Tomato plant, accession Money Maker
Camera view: tilt-top (135 deg); turntable rotation: 60 degrees
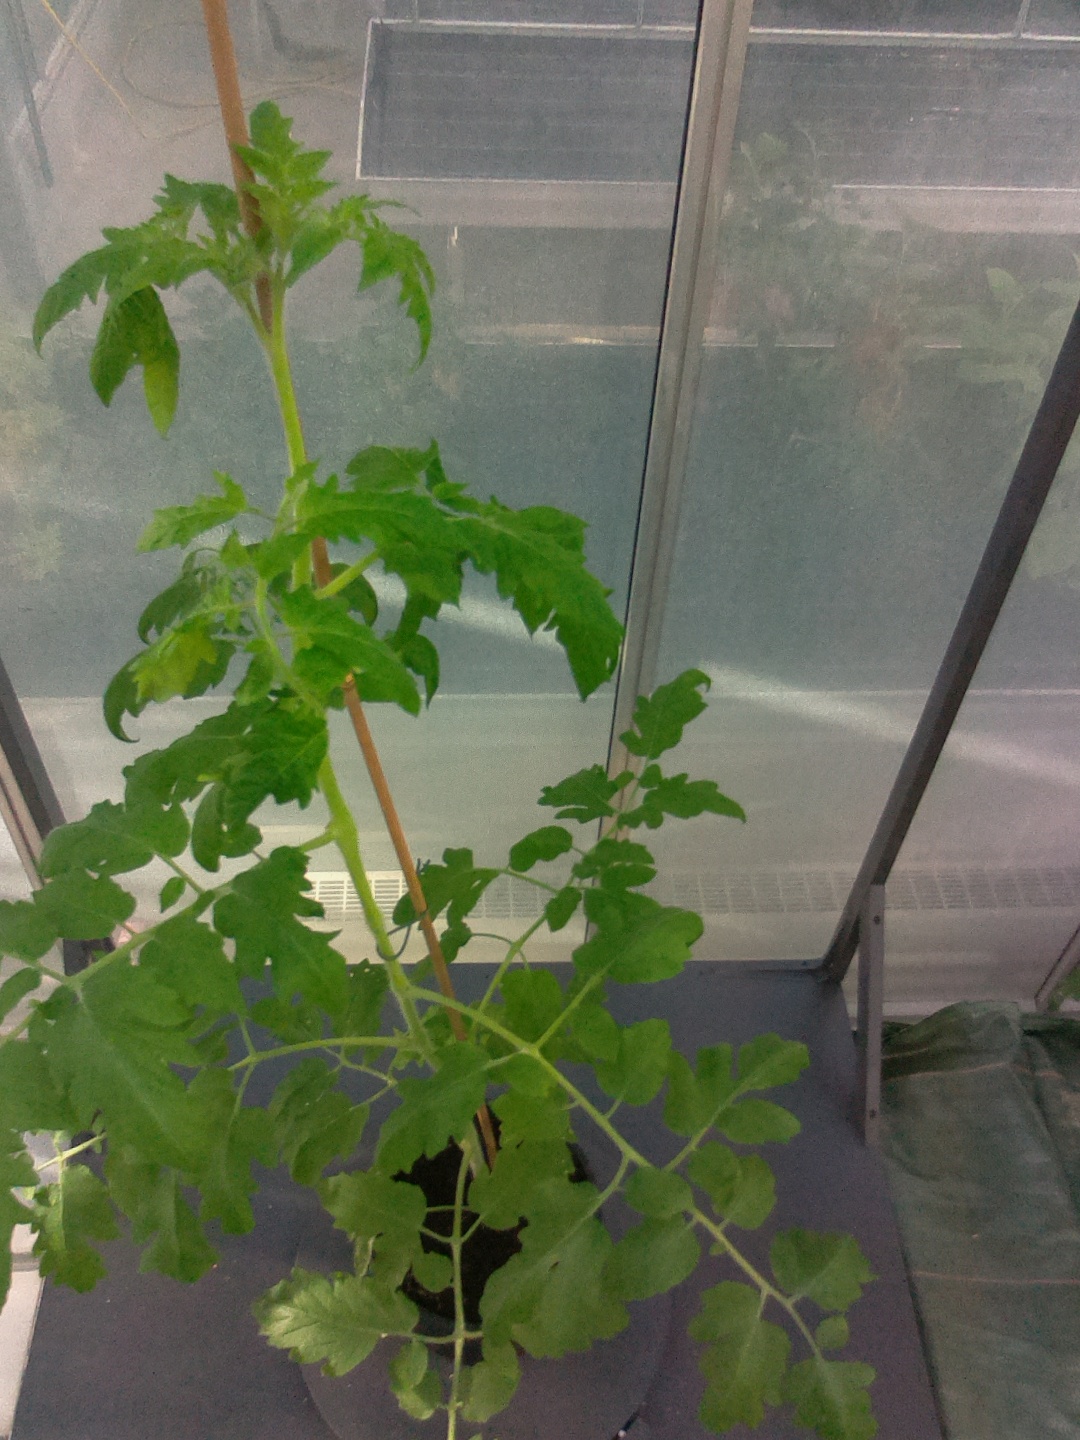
BBCH growth stage 60: First flowers open